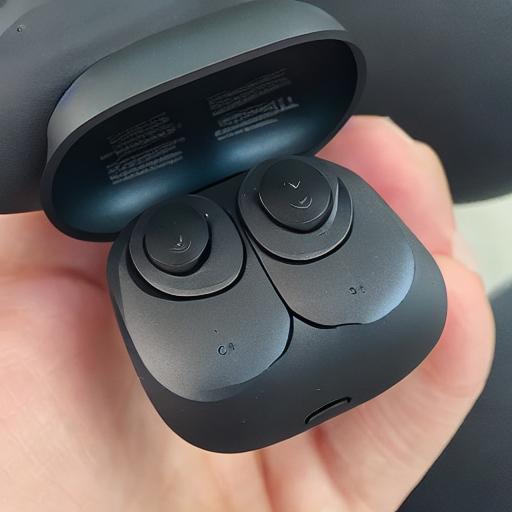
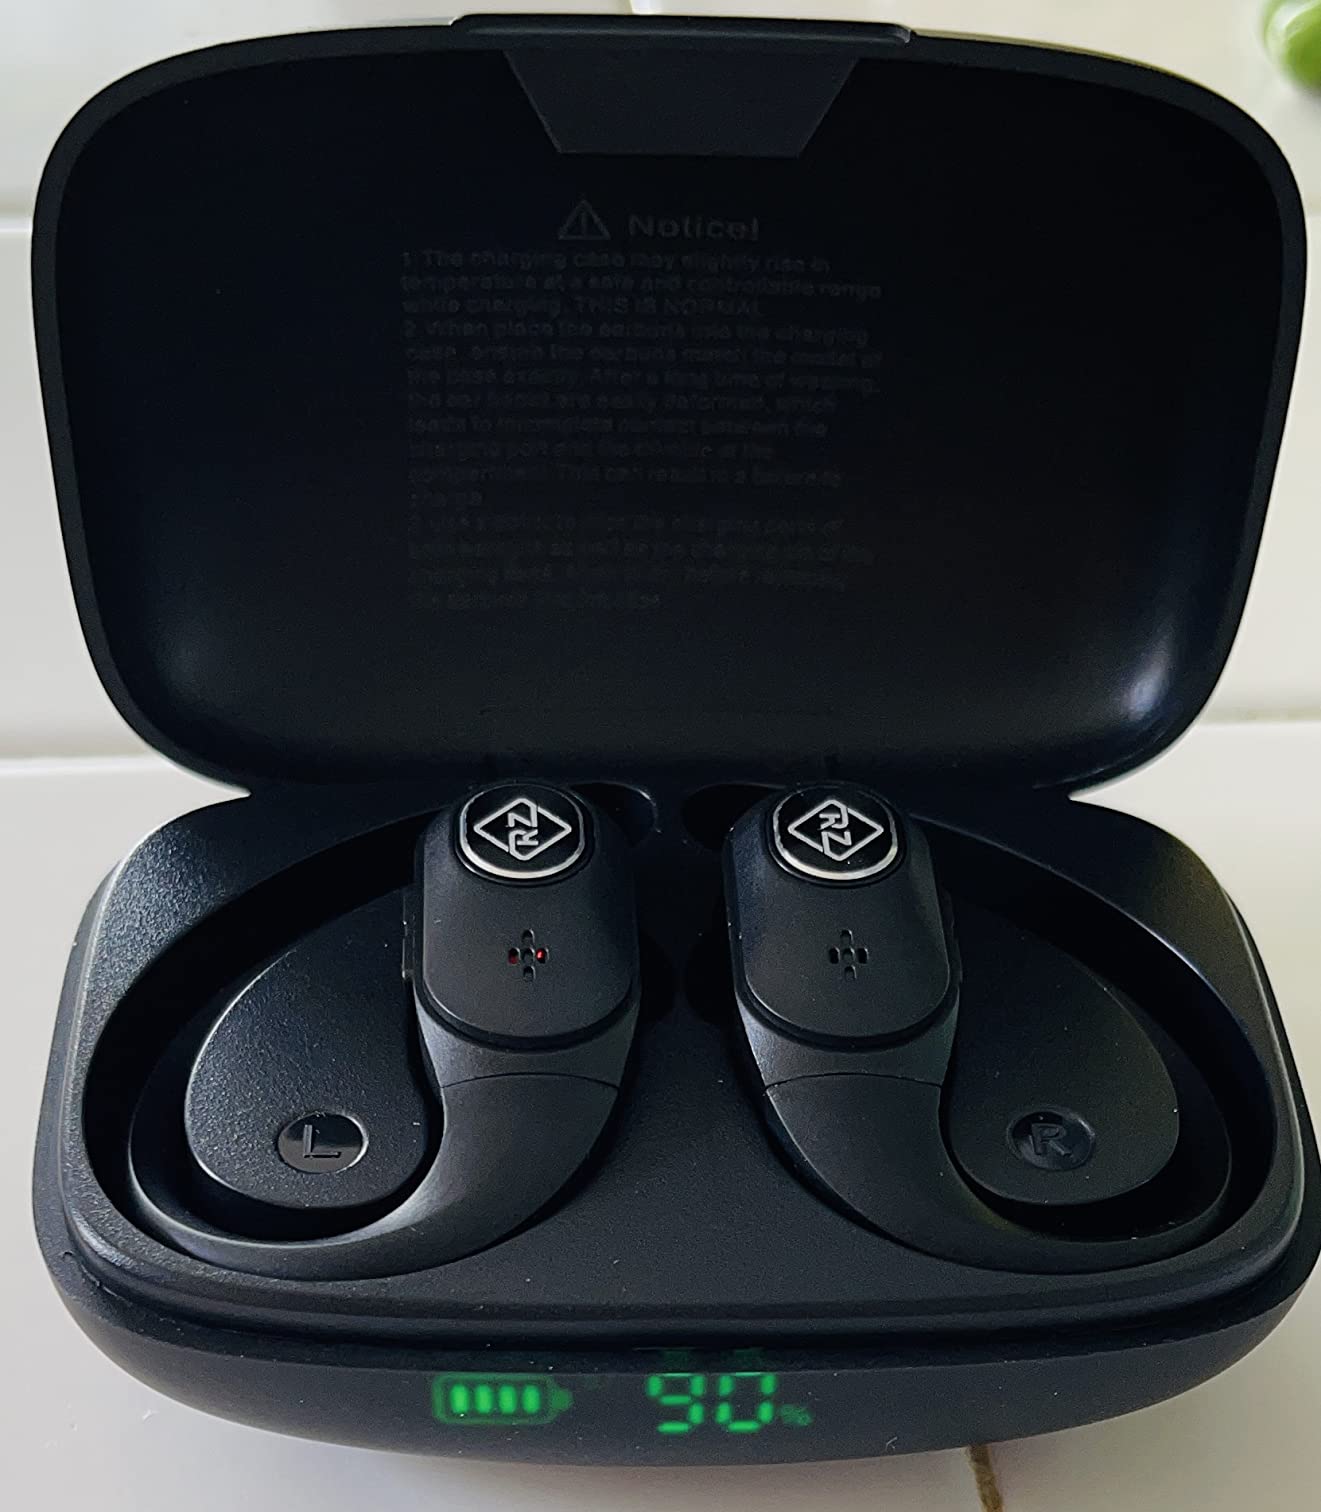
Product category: earbuds
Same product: no